Status of Jerusalem

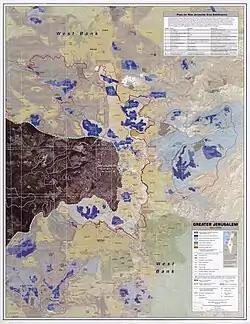
Greater Jerusalem, May 2006. CIA remote sensing map showing refugee camps, fences, walls, and settlements.

When Israel was founded, the position of the United States was that its recognition of Israel did not imply a particular view on the status of Jerusalem. The US voted for the UN Partition Plan in November 1947, which provided for the establishment of an international regime for the city, and Resolution 194 in 1948, following the 1948 Arab–Israeli War. But the US voted against Resolution 303 in 1949 which reaffirmed that Jerusalem be established a "corpus separatum" under a special international regime to be administered by the UN, because the US regarded the plan as no longer feasible after both Israel and Jordan had established a political presence in the city. The US position continues to be that final status of Jerusalem is to be resolved through negotiations. On 8 December 2017, Secretary of State Rex Tillerson clarified that the President's statement "did not indicate any final status for Jerusalem" and "was very clear that the final status, including the borders, would be left to the two parties to negotiate and decide."